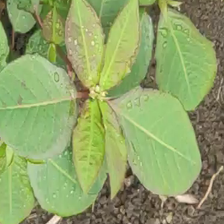
Weed species: Moti_dudhi(Euphorbia_geneculata_L)